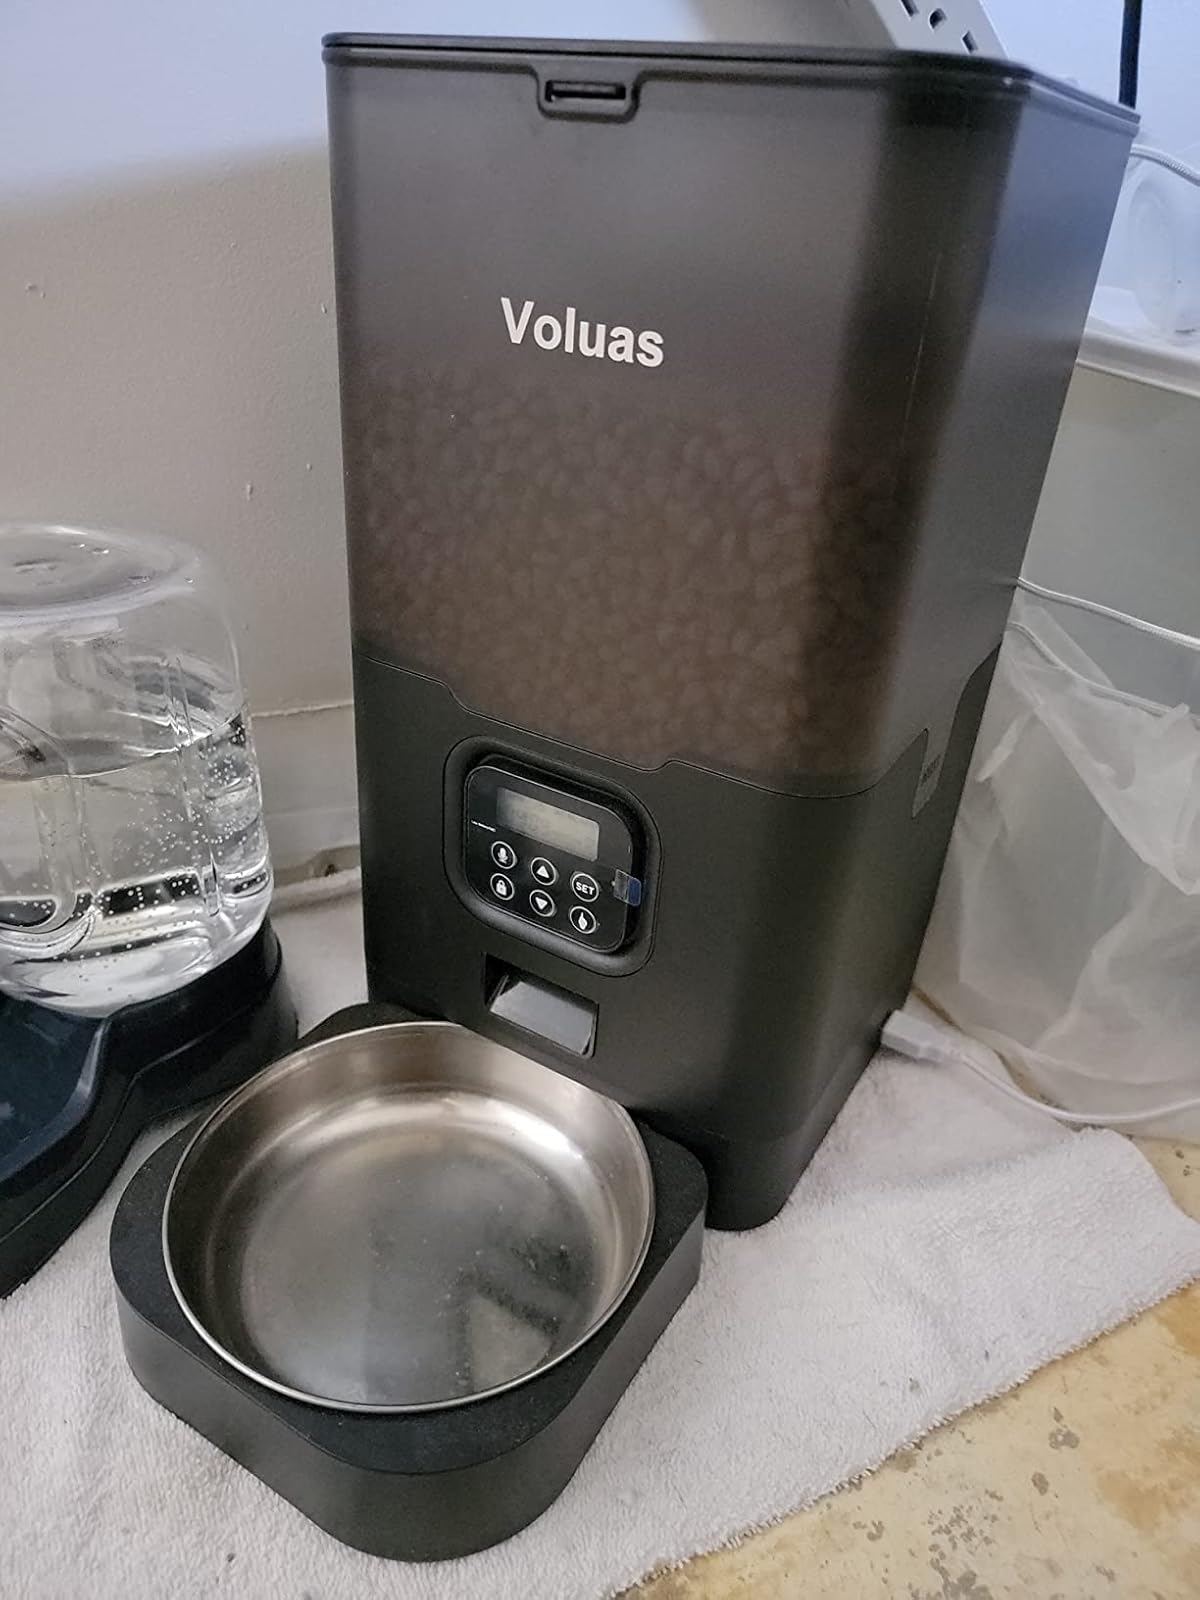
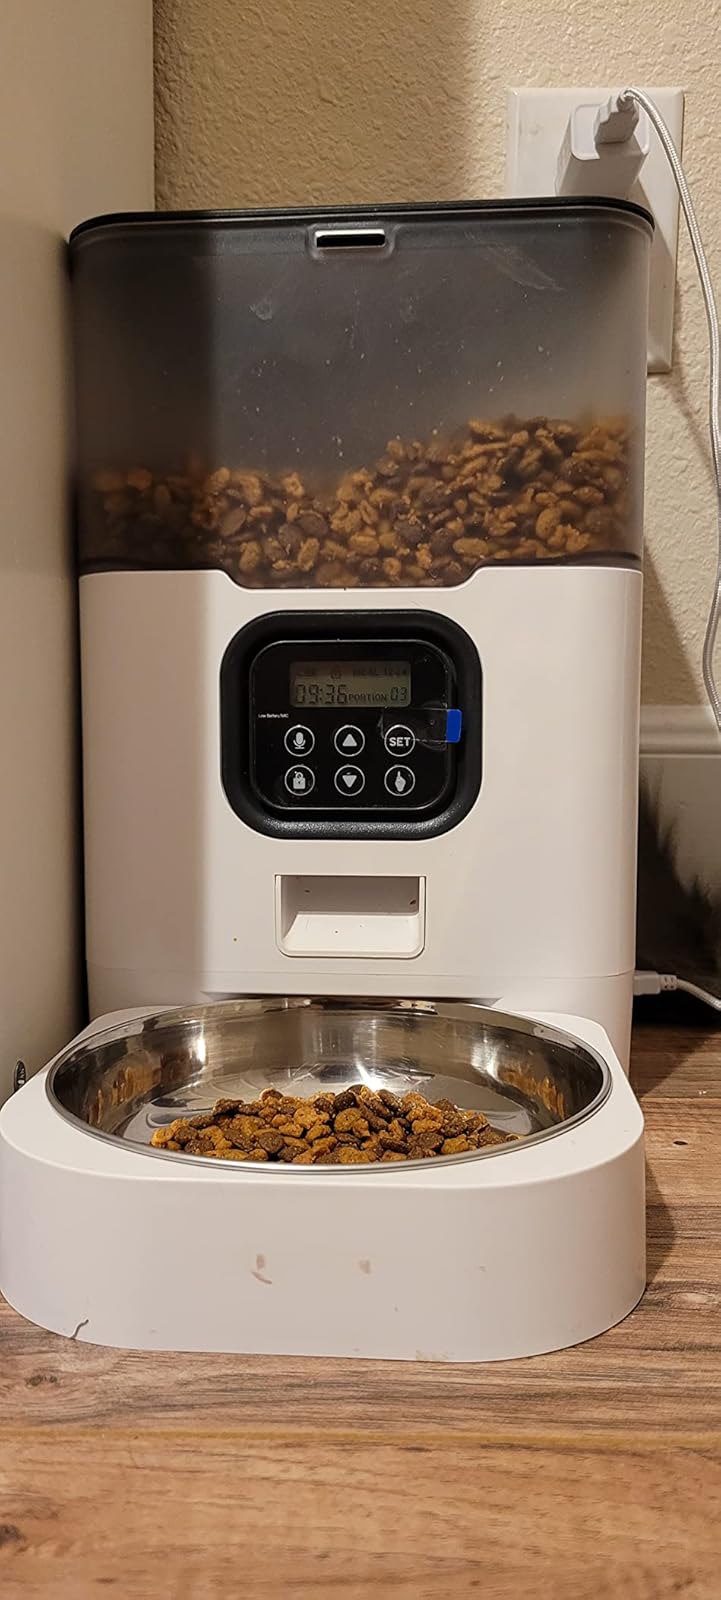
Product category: items_feeder
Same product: no